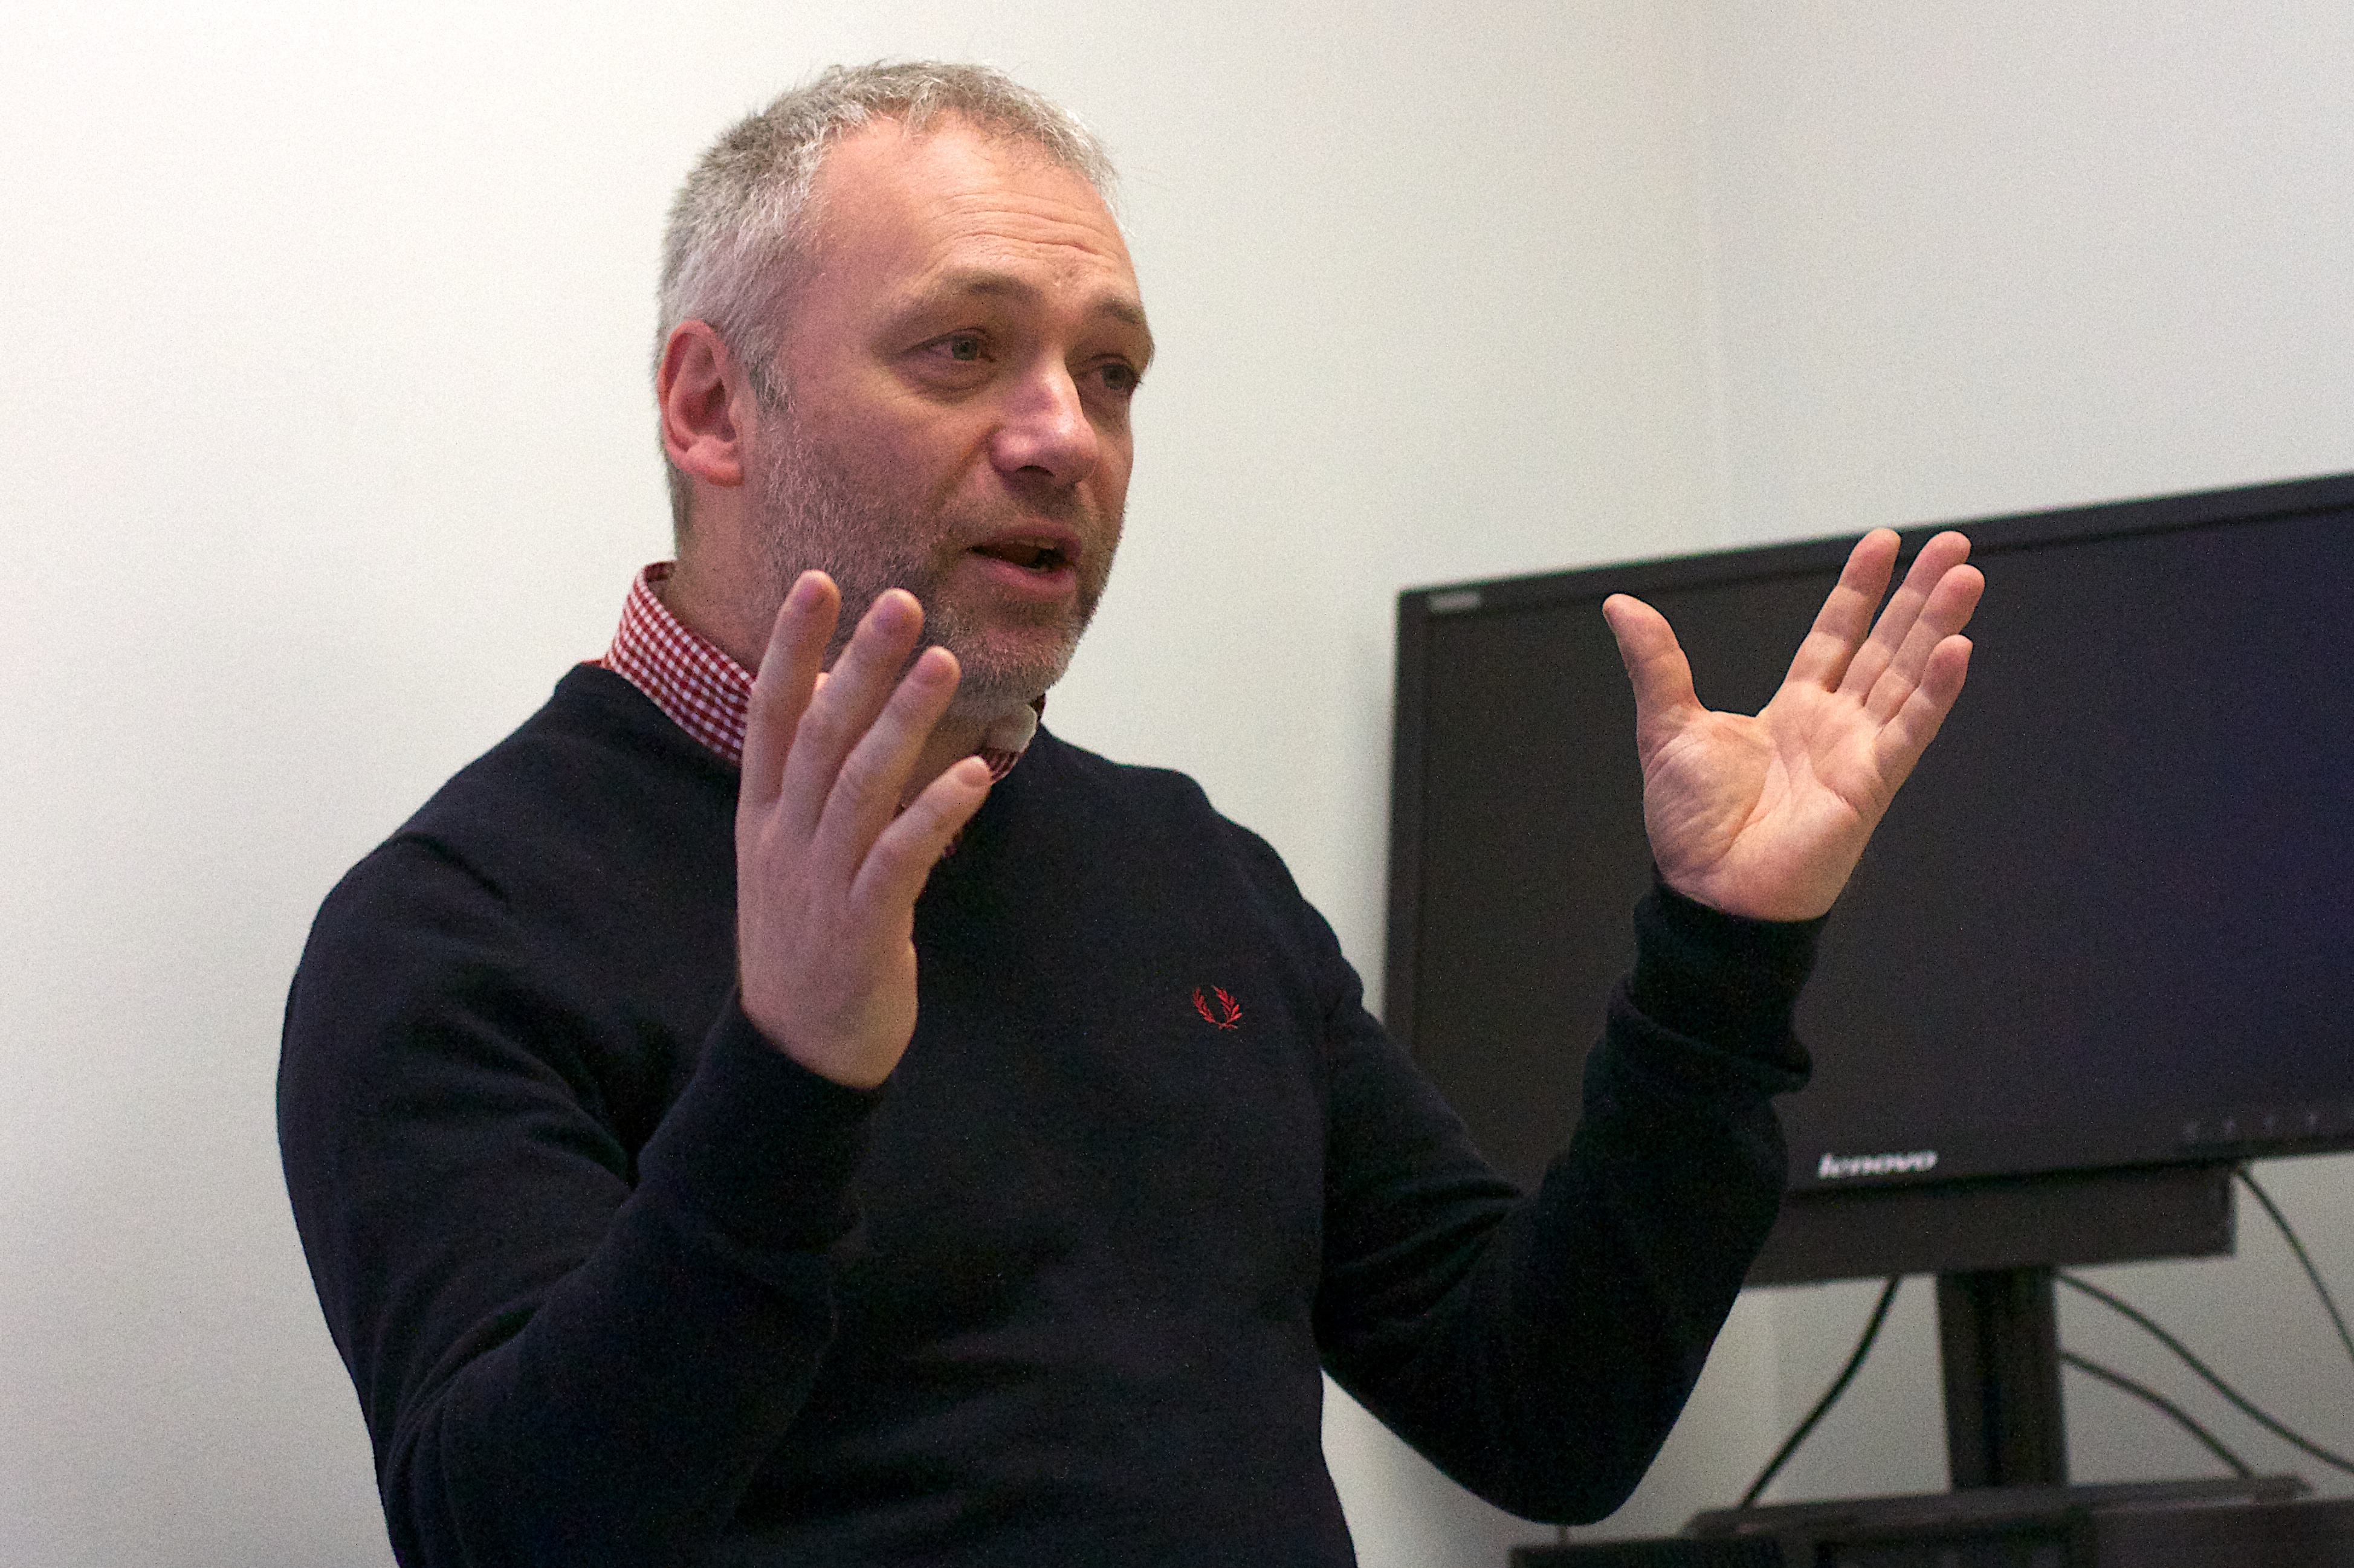
person, lecture, openuptru